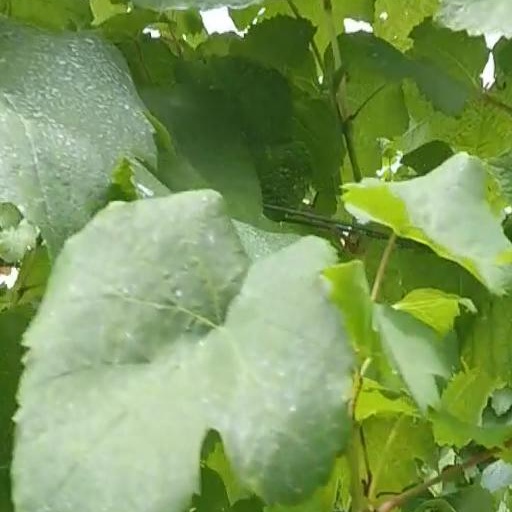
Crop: grape